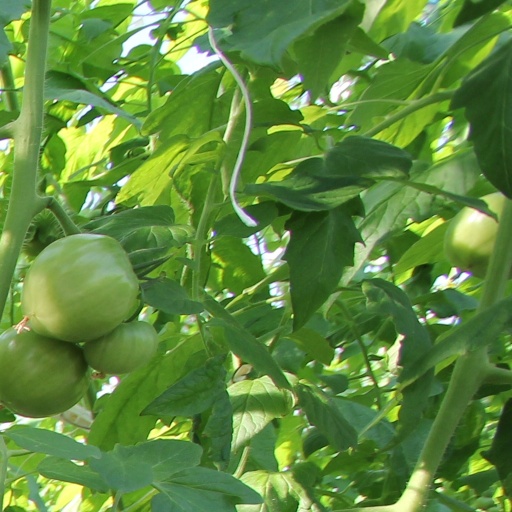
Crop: tomato